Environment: real
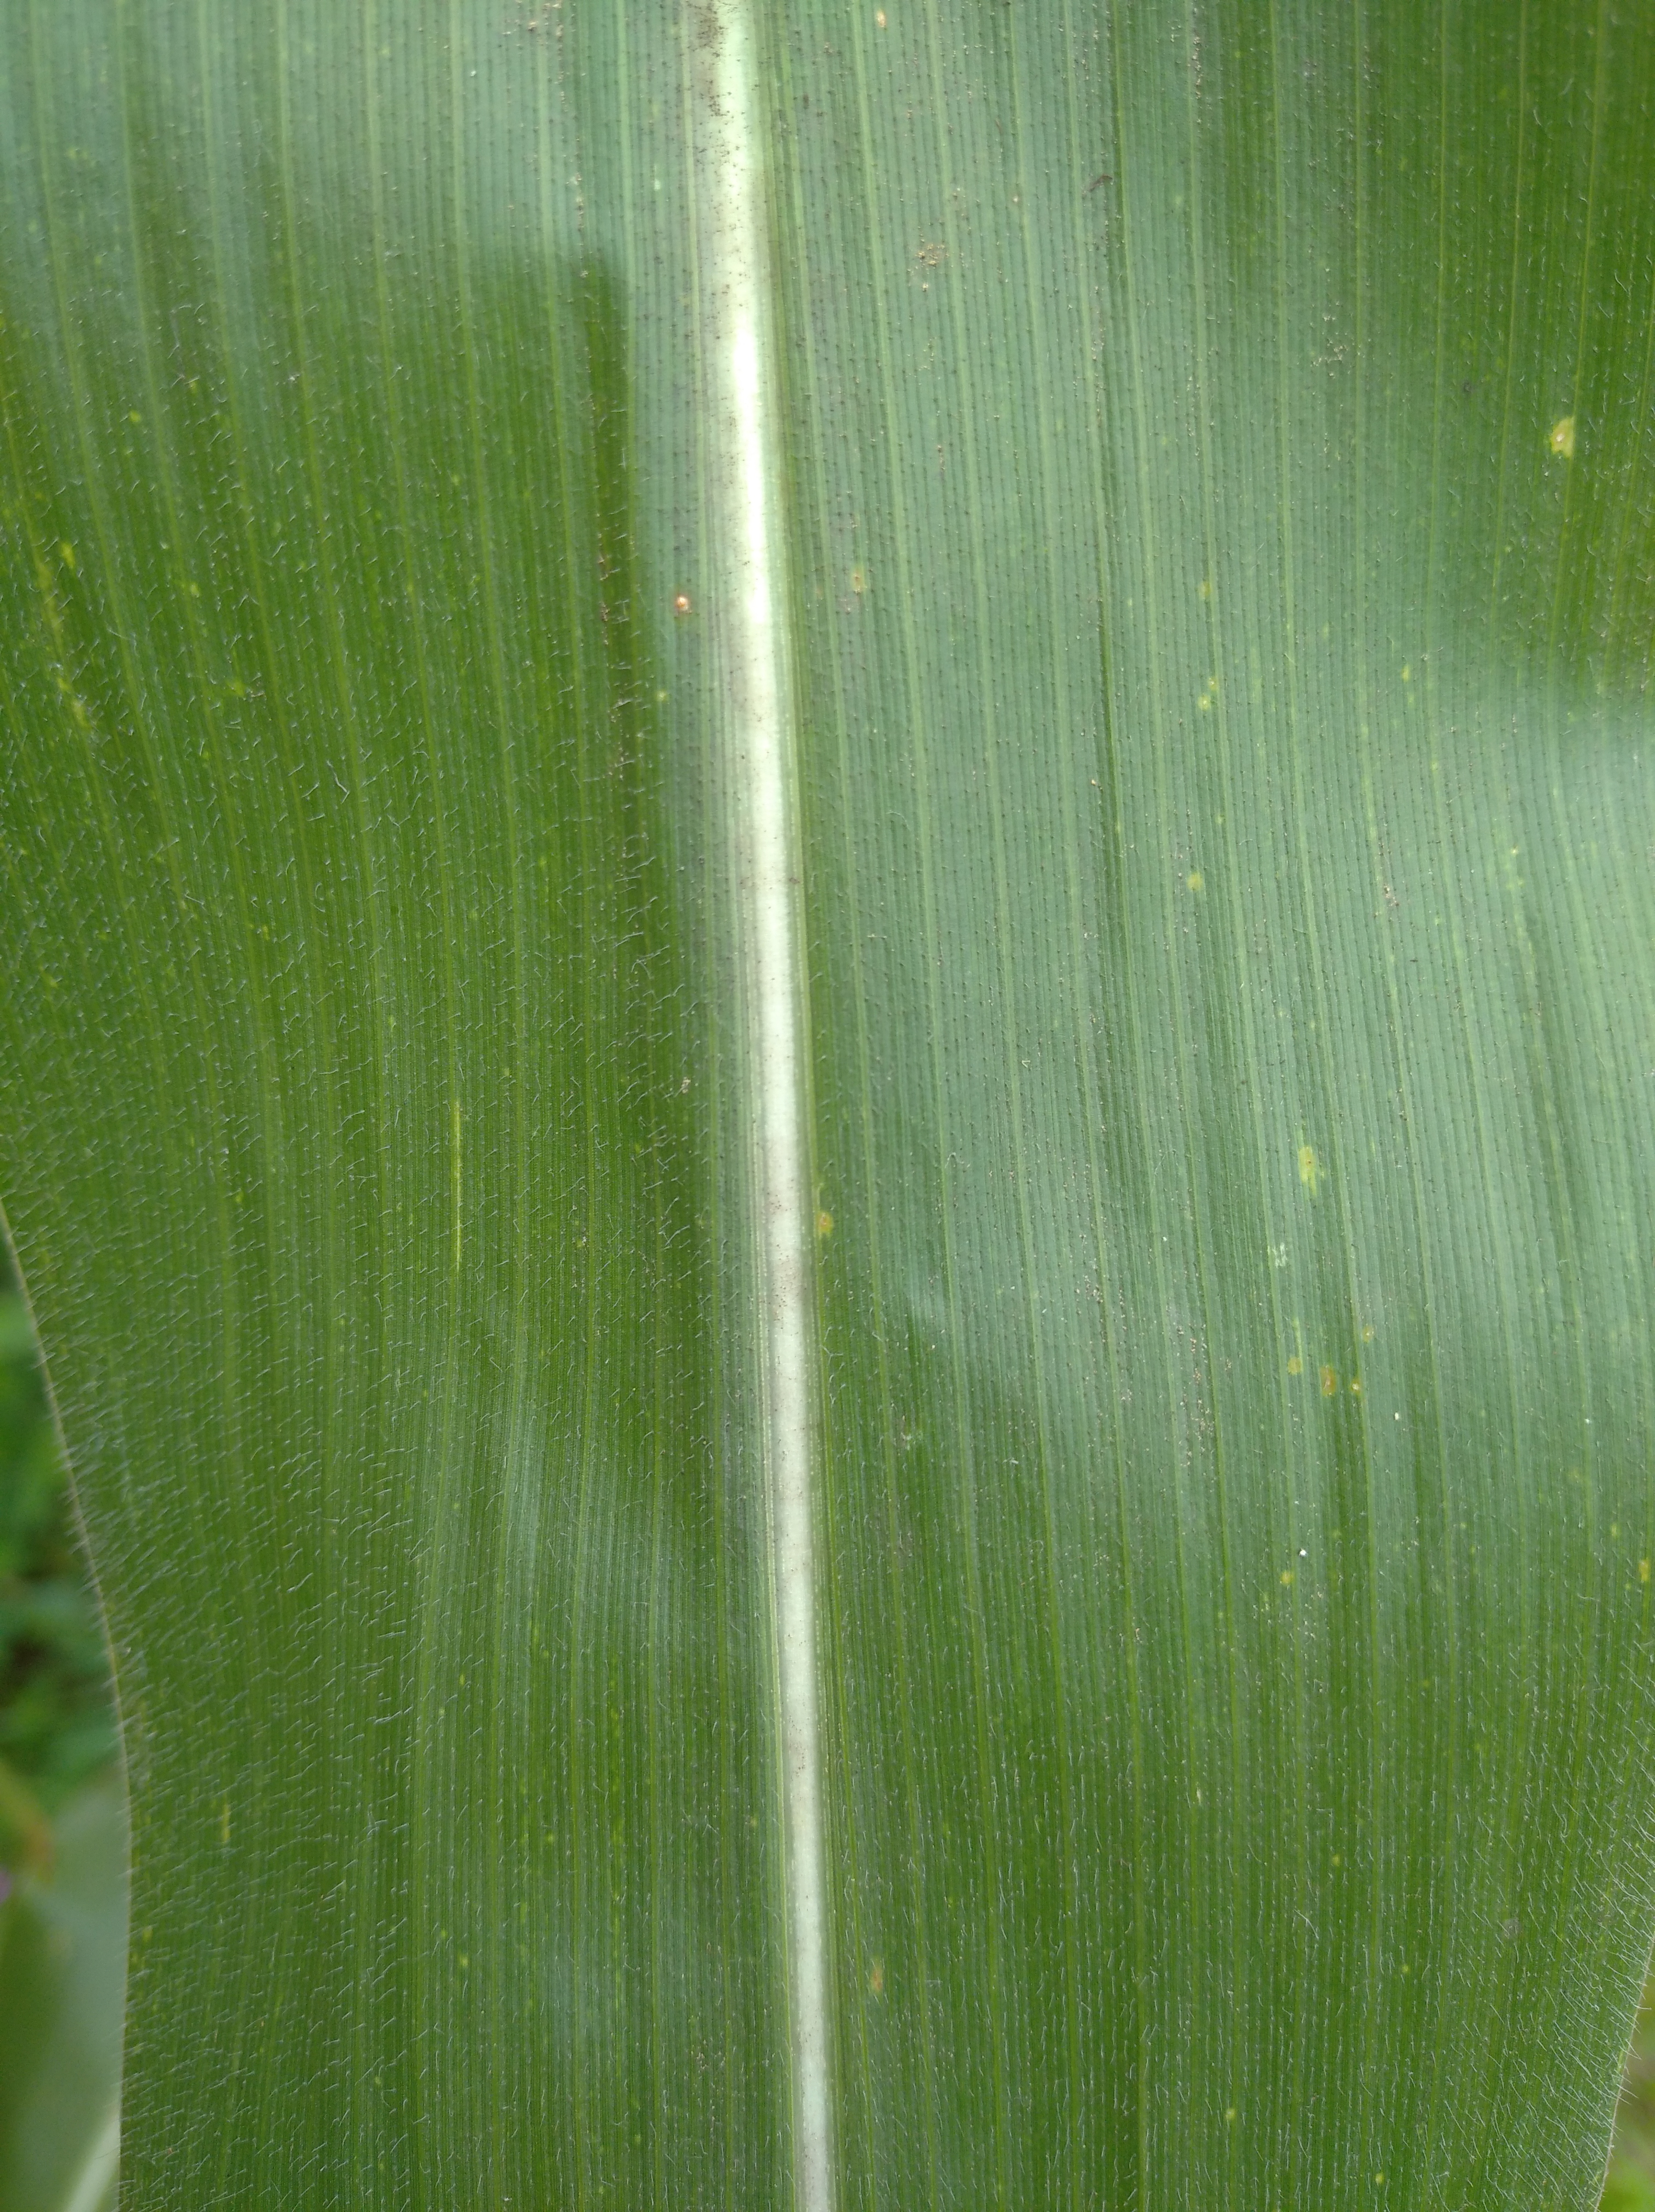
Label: healthy